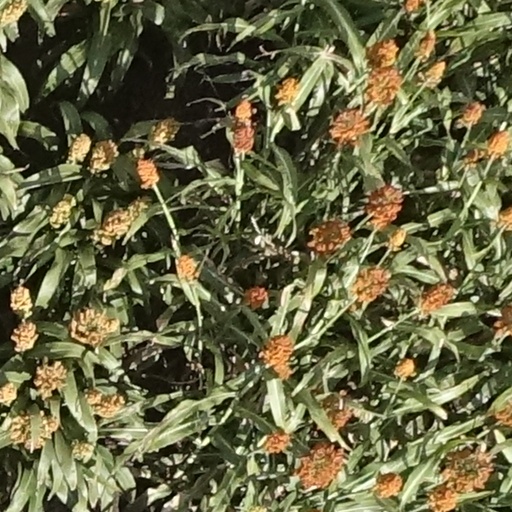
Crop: sorghum